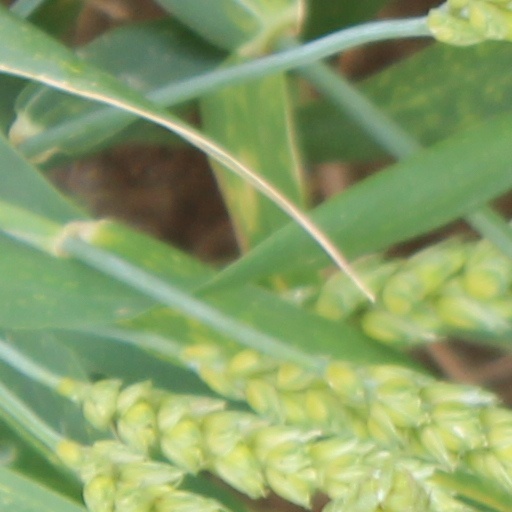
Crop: wheat